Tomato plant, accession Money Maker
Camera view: tilt-top (135 deg); turntable rotation: 180 degrees
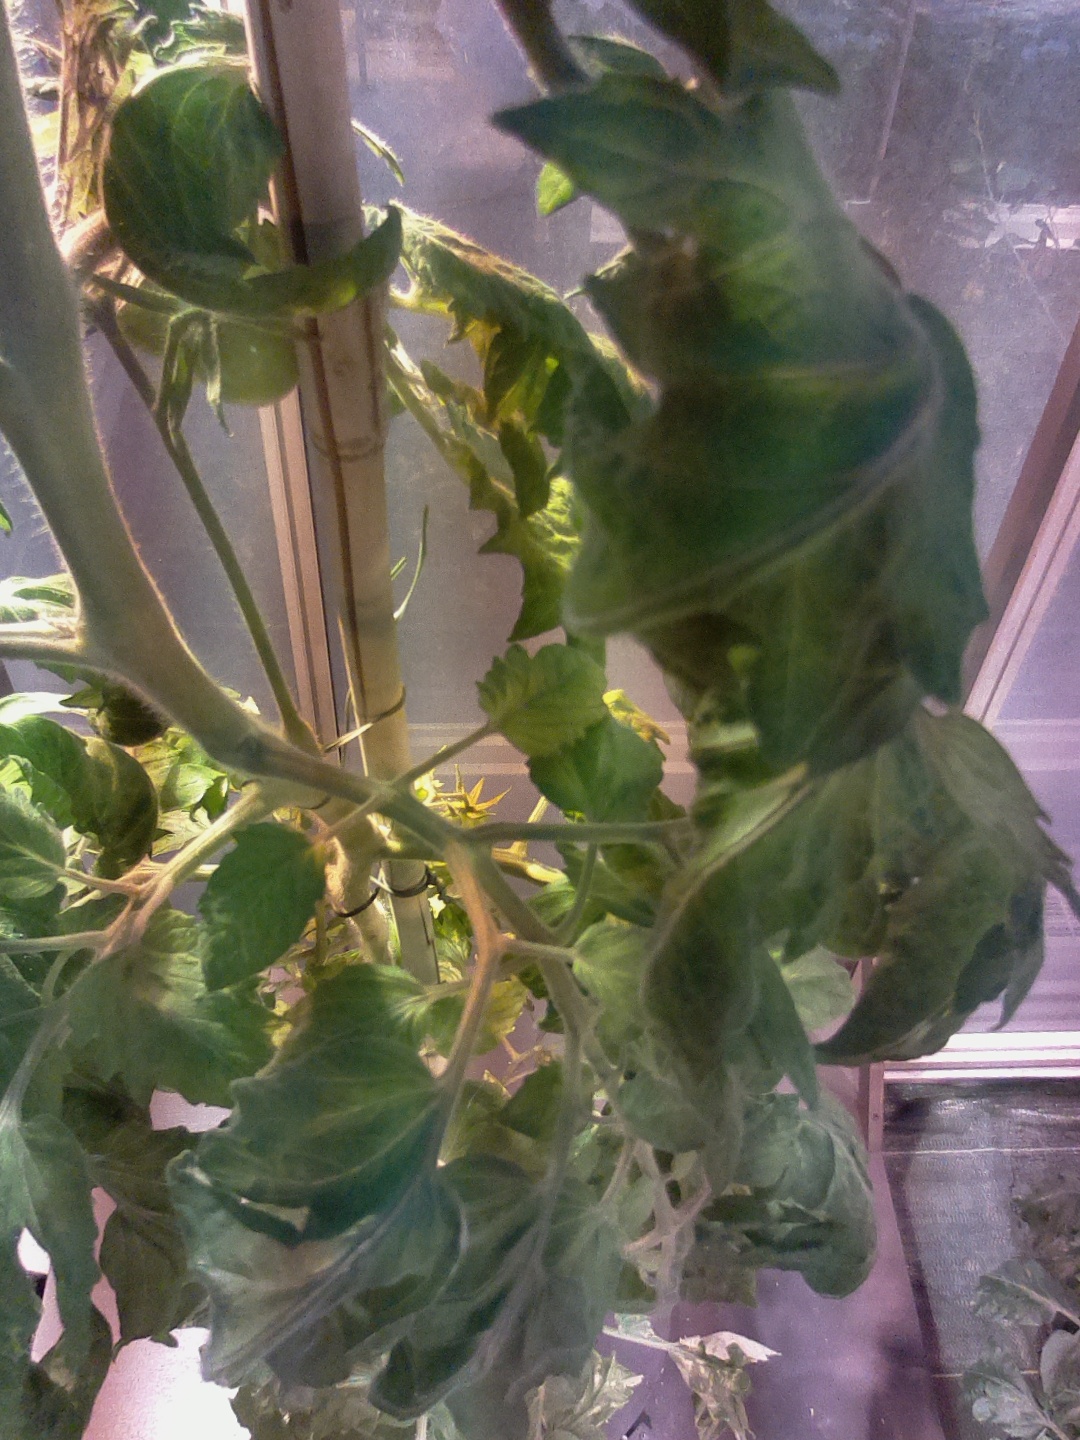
BBCH growth stage 71: 10%-20% of final fruit size